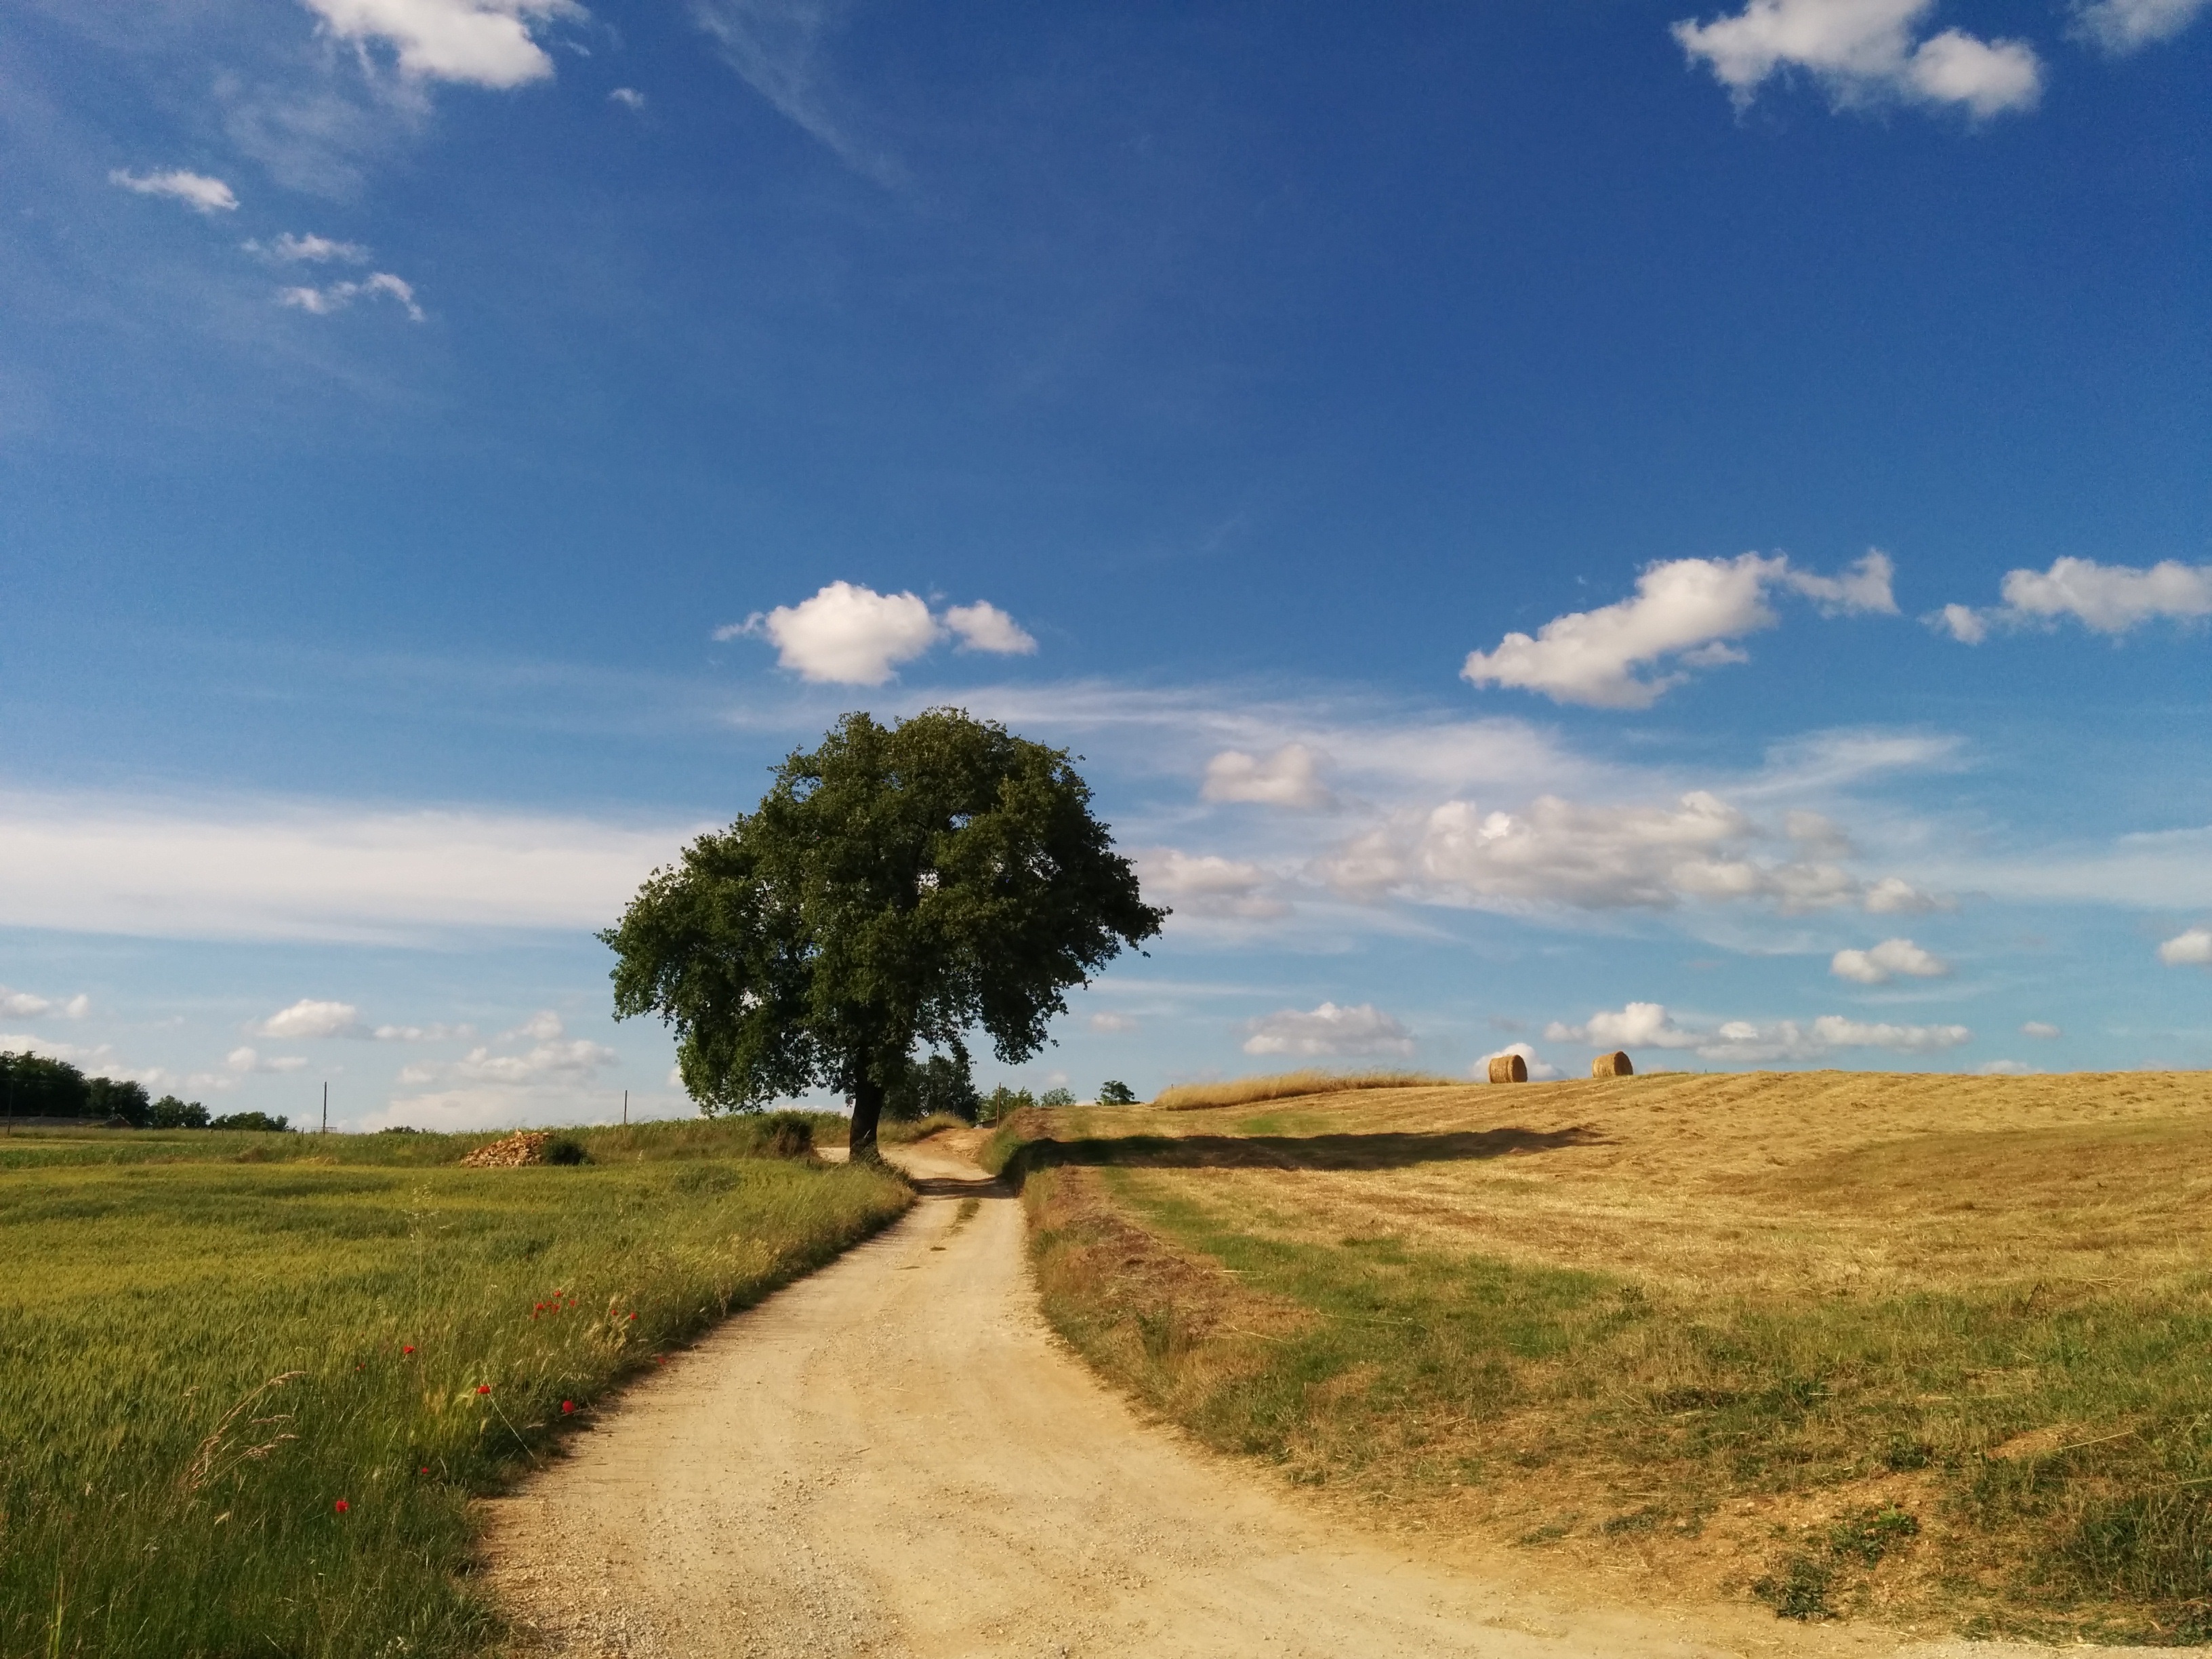
landscape, tree, nature, grass, horizon, cloud, sky, road, field, meadow, prairie, hill, dirt road, pasture, agriculture, savanna, plain, grassland, plateau, habitat, ecosystem, steppe, rural area, natural environment, grass family